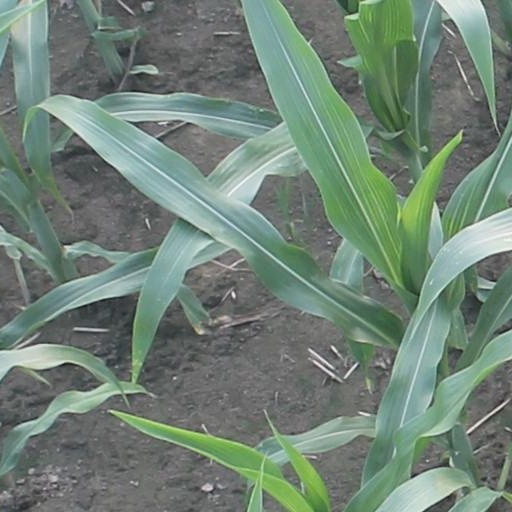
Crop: maize; corn